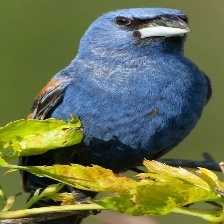
Species: BLUE GROSBEAK
Scientific name: PASSERINA CAERULEA